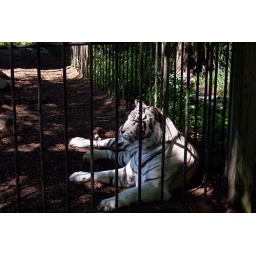
a white tiger being lazy in the shade